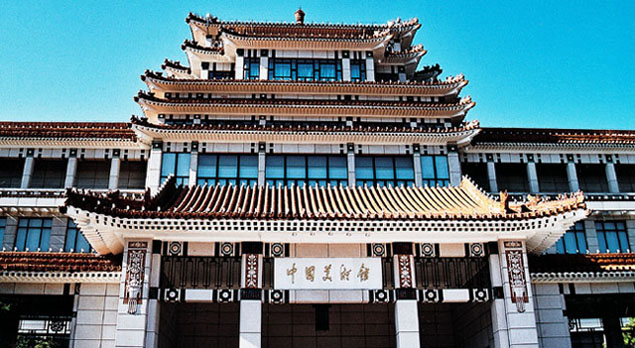
地标名称：中国美术馆
所在城市：北京市·东城区